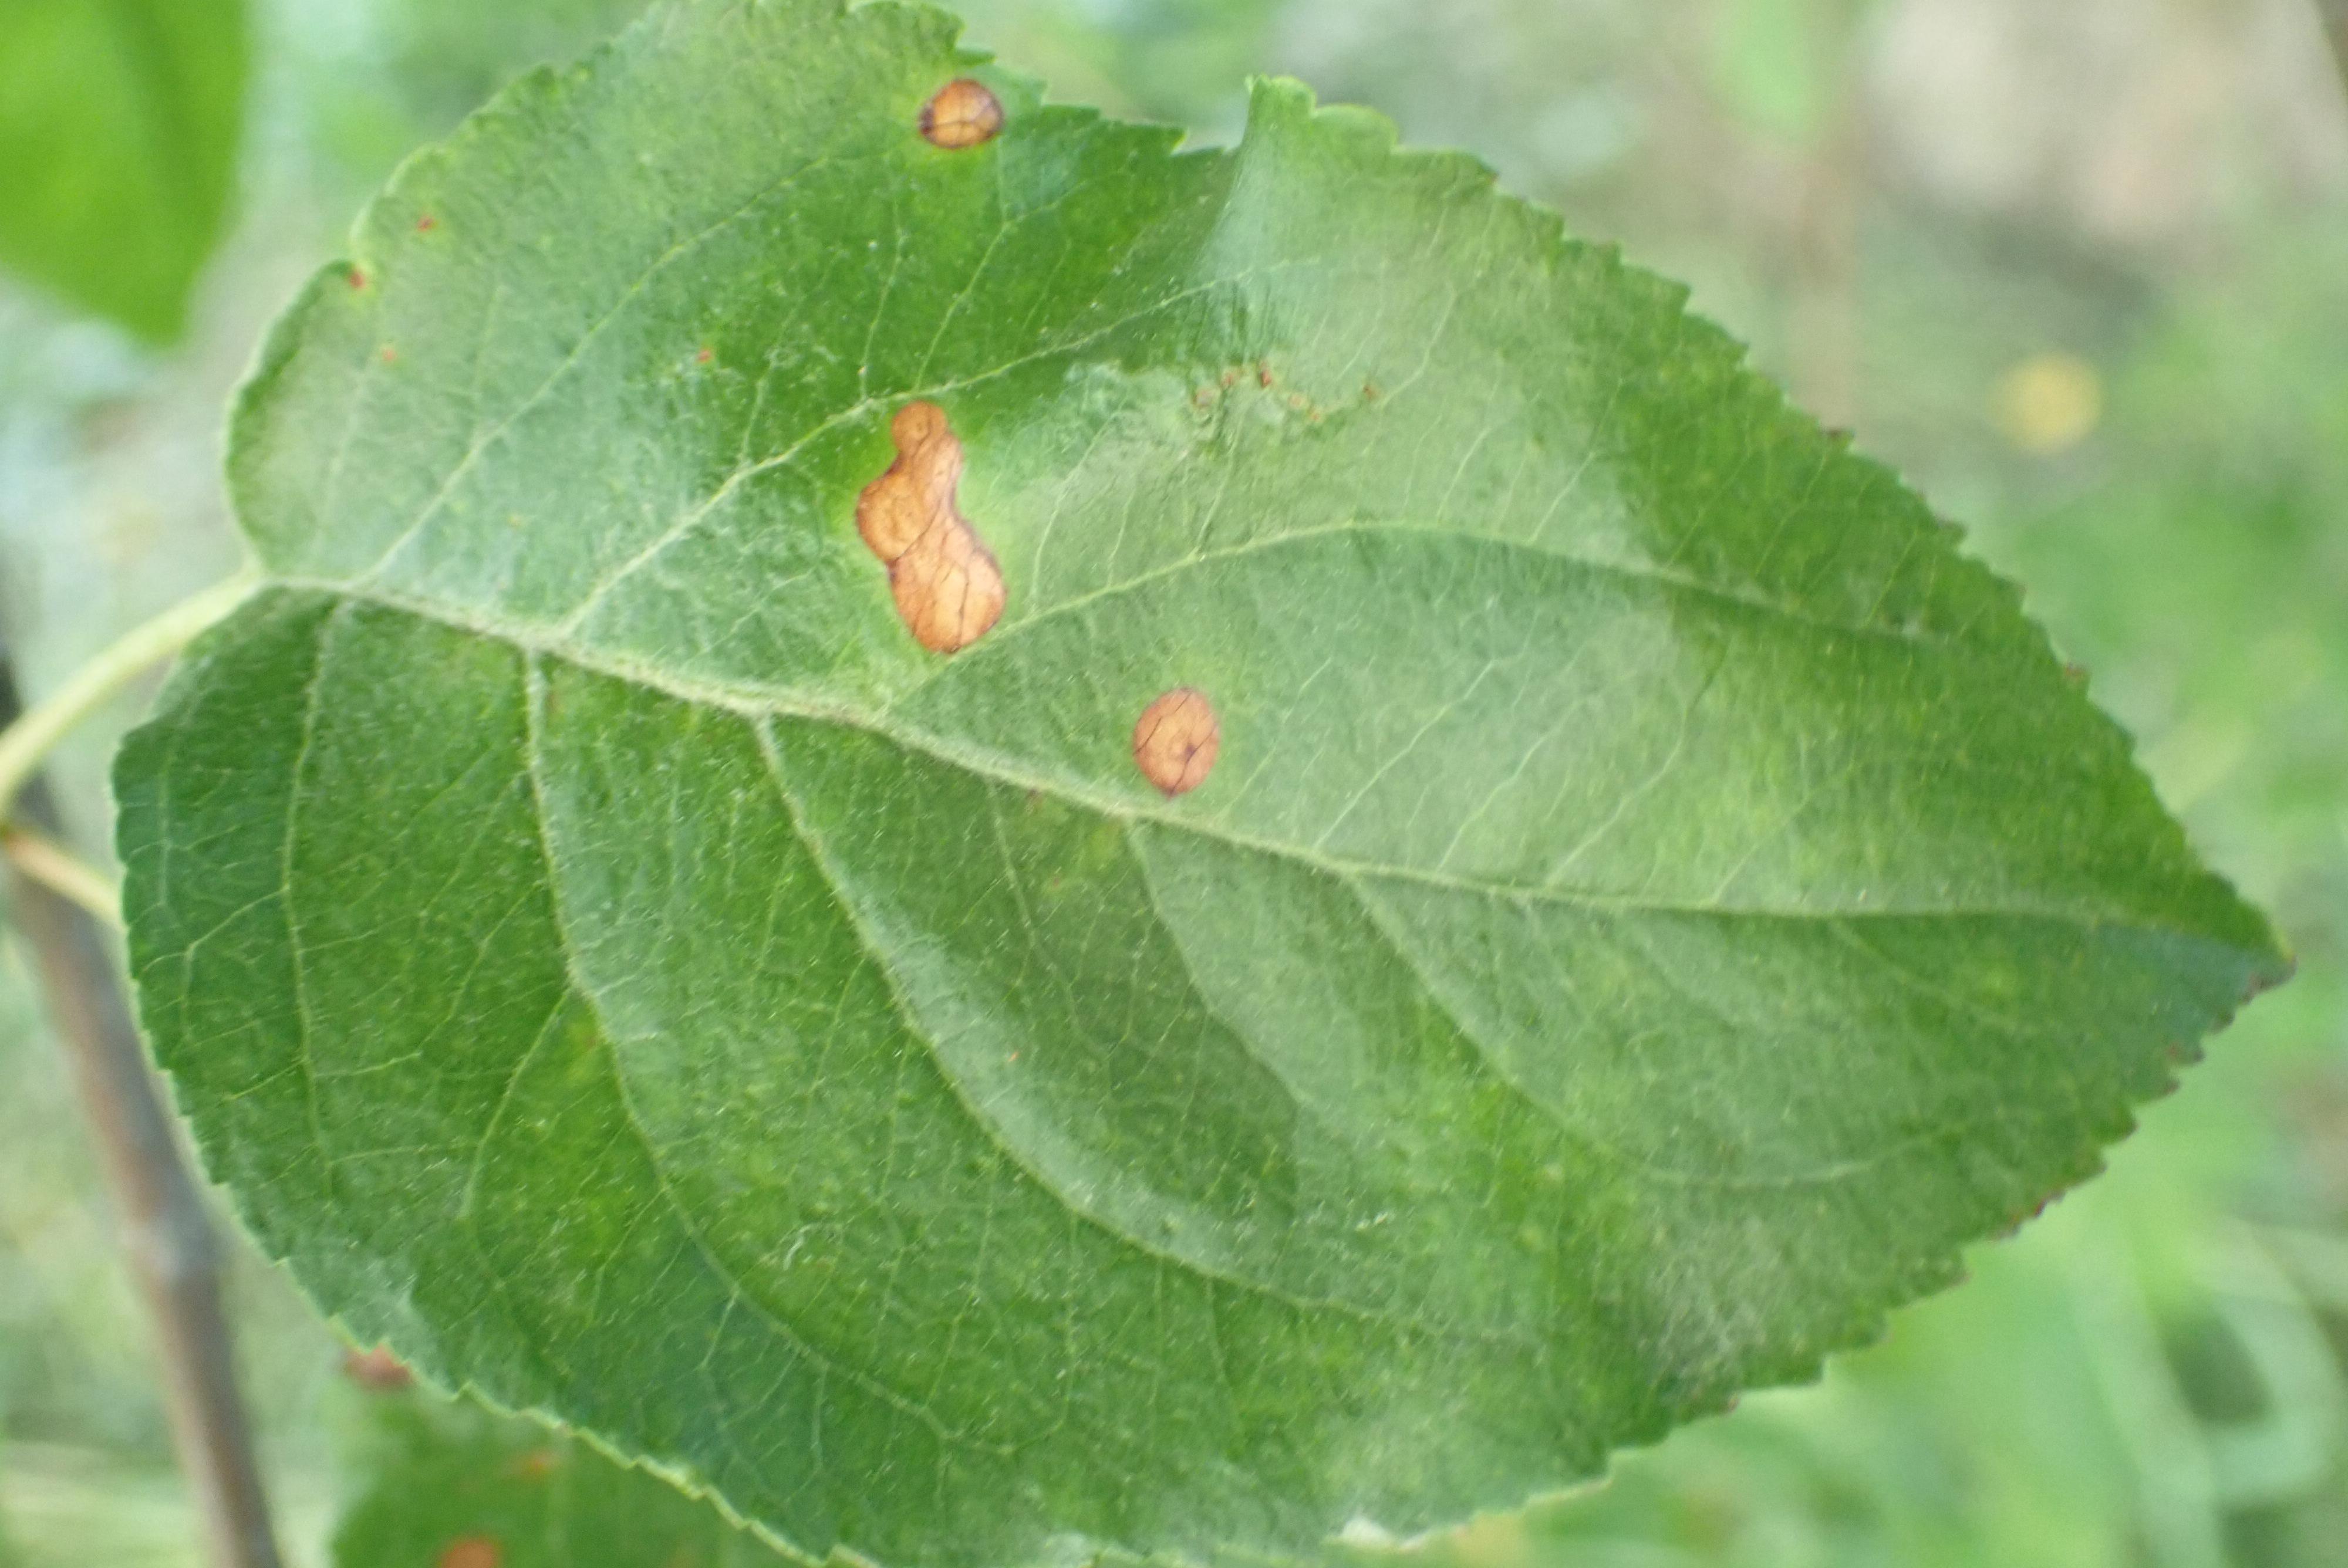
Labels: frog_eye_leaf_spot